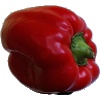
Label: Pepper Red 1